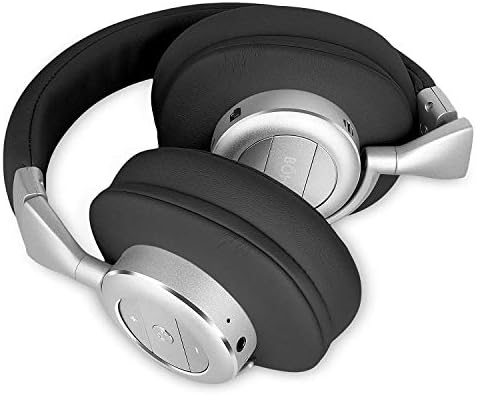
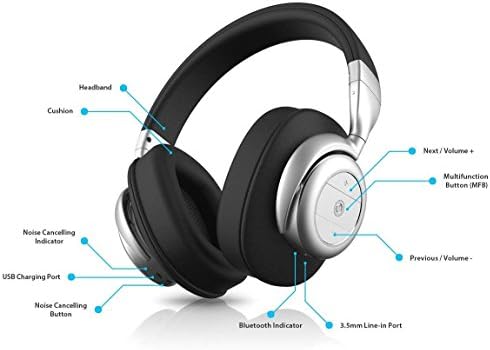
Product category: headphones
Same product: yes